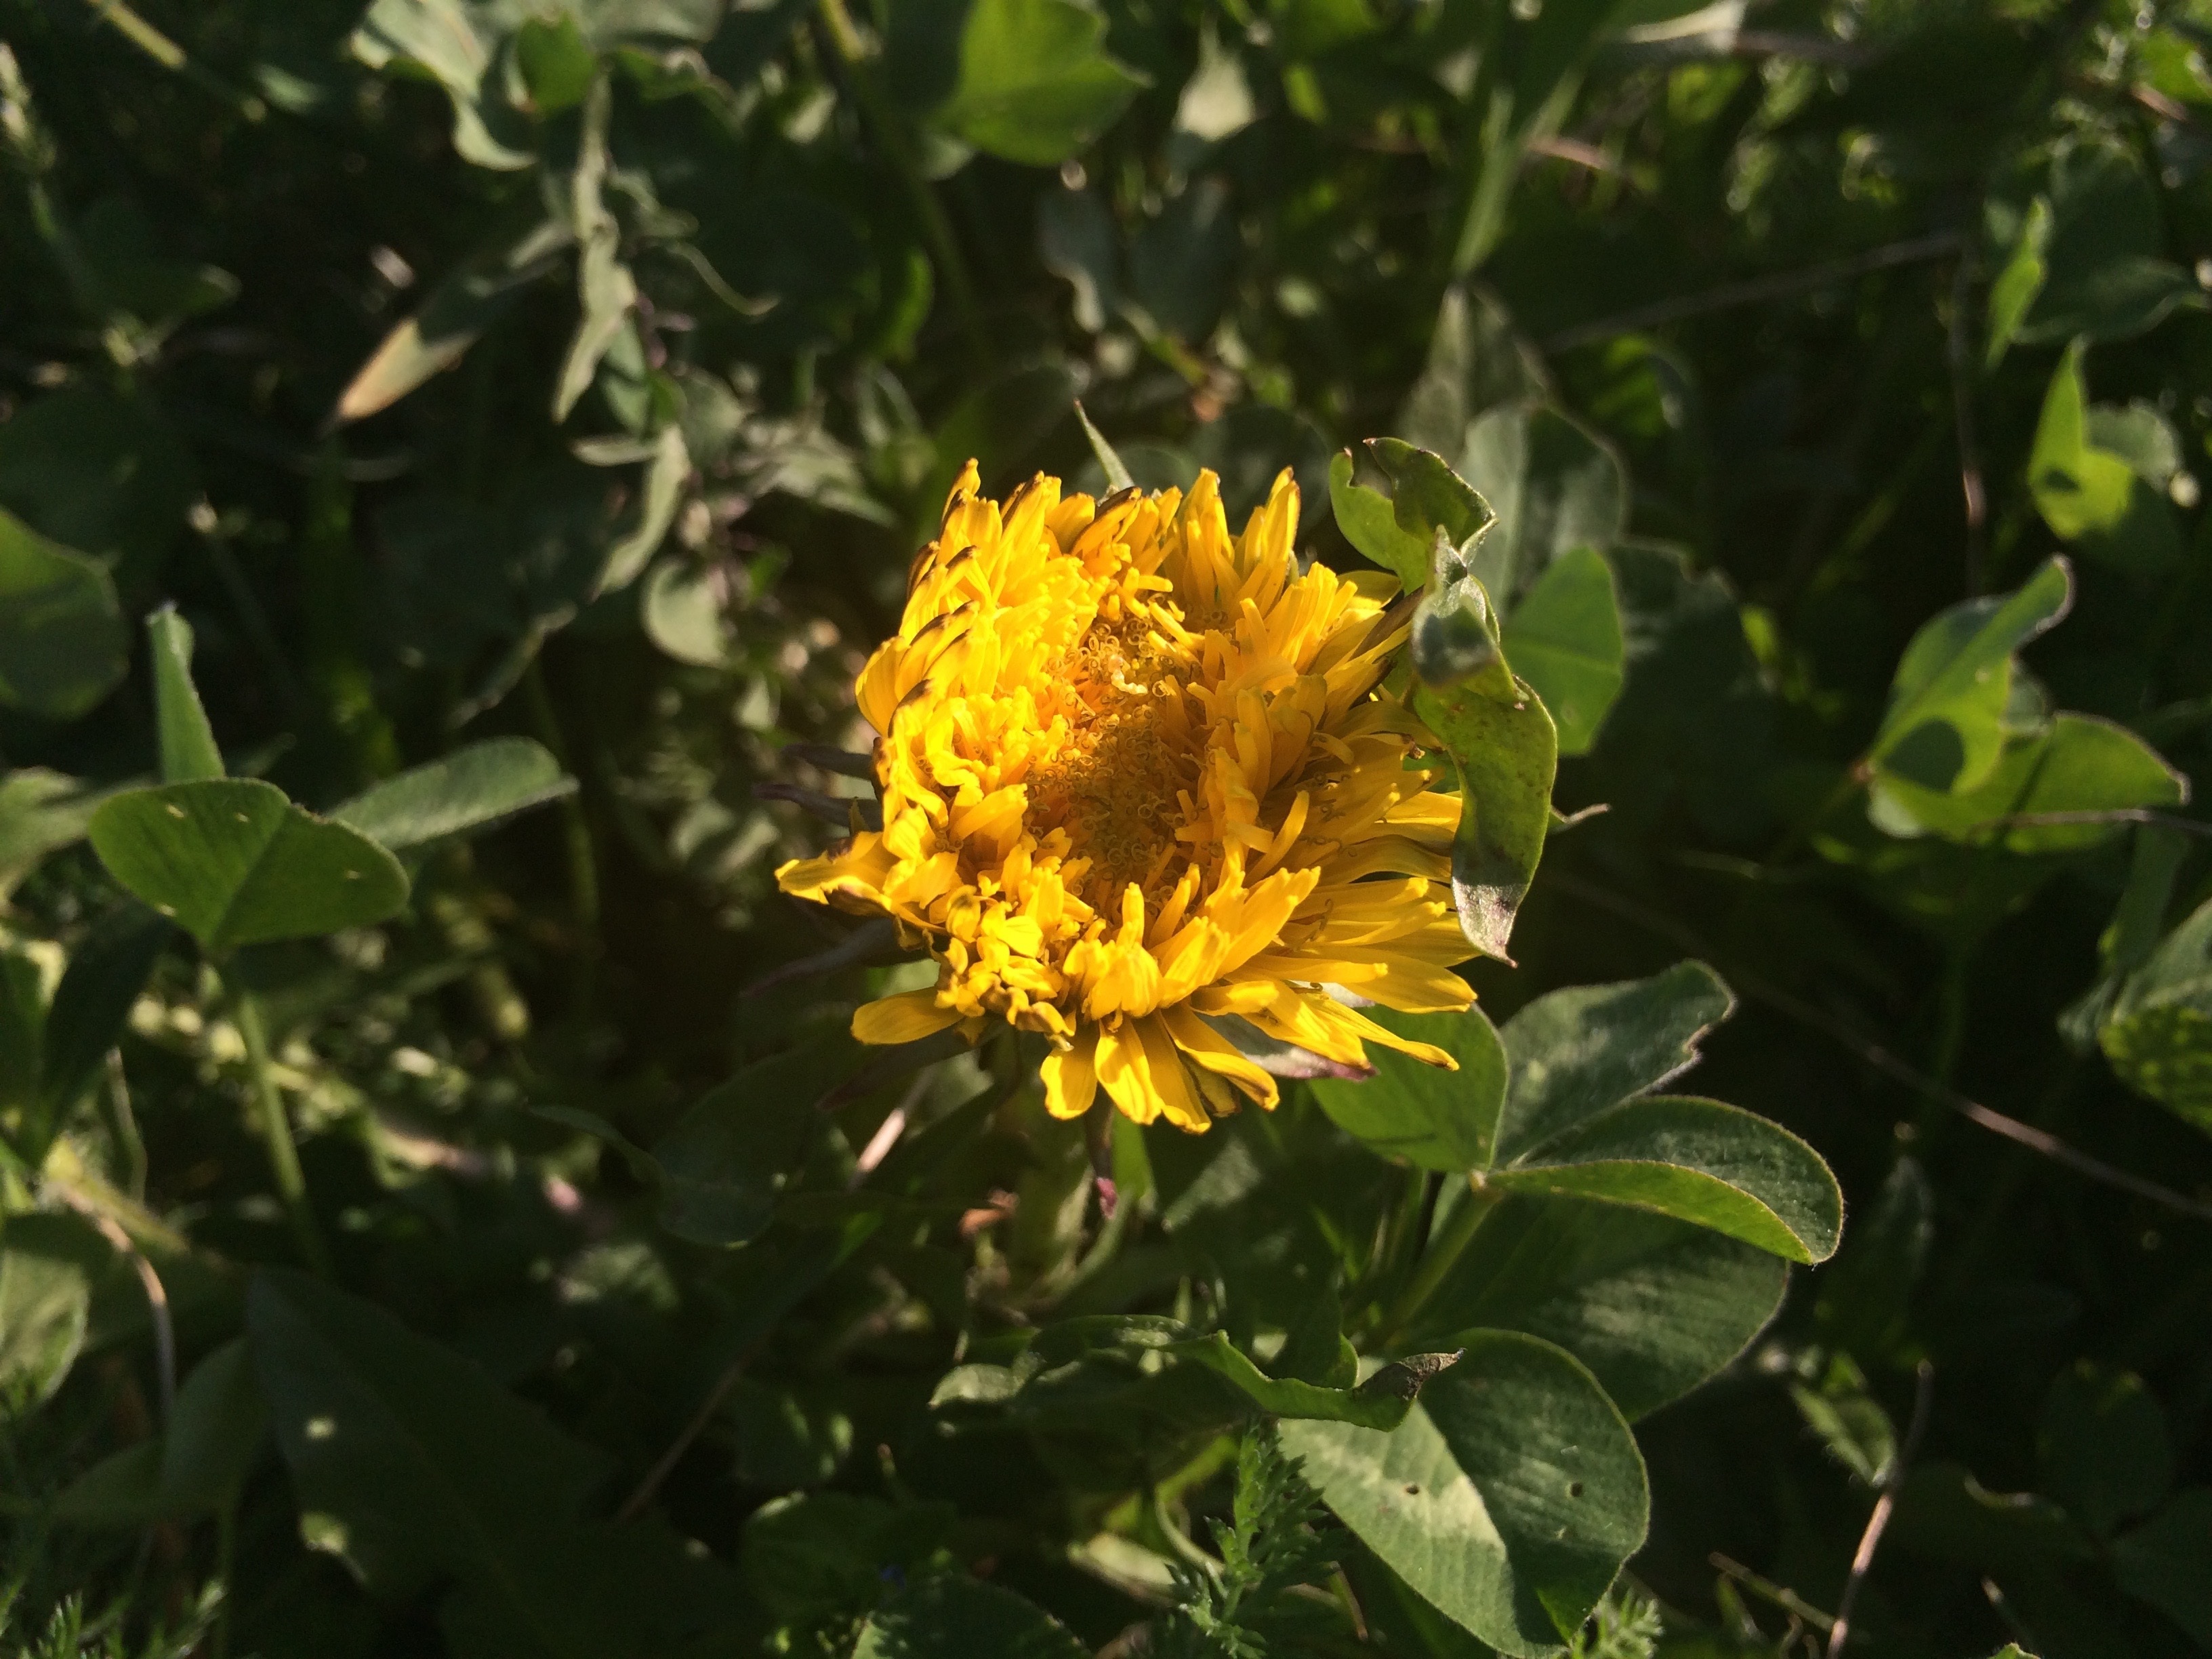
nature, plant, dandelion, leaf, flower, spring, macro, botany, yellow, flora, plants, wildflower, flowers, shrub, flowering, flowering plant, daisy family, annual plant, land plant